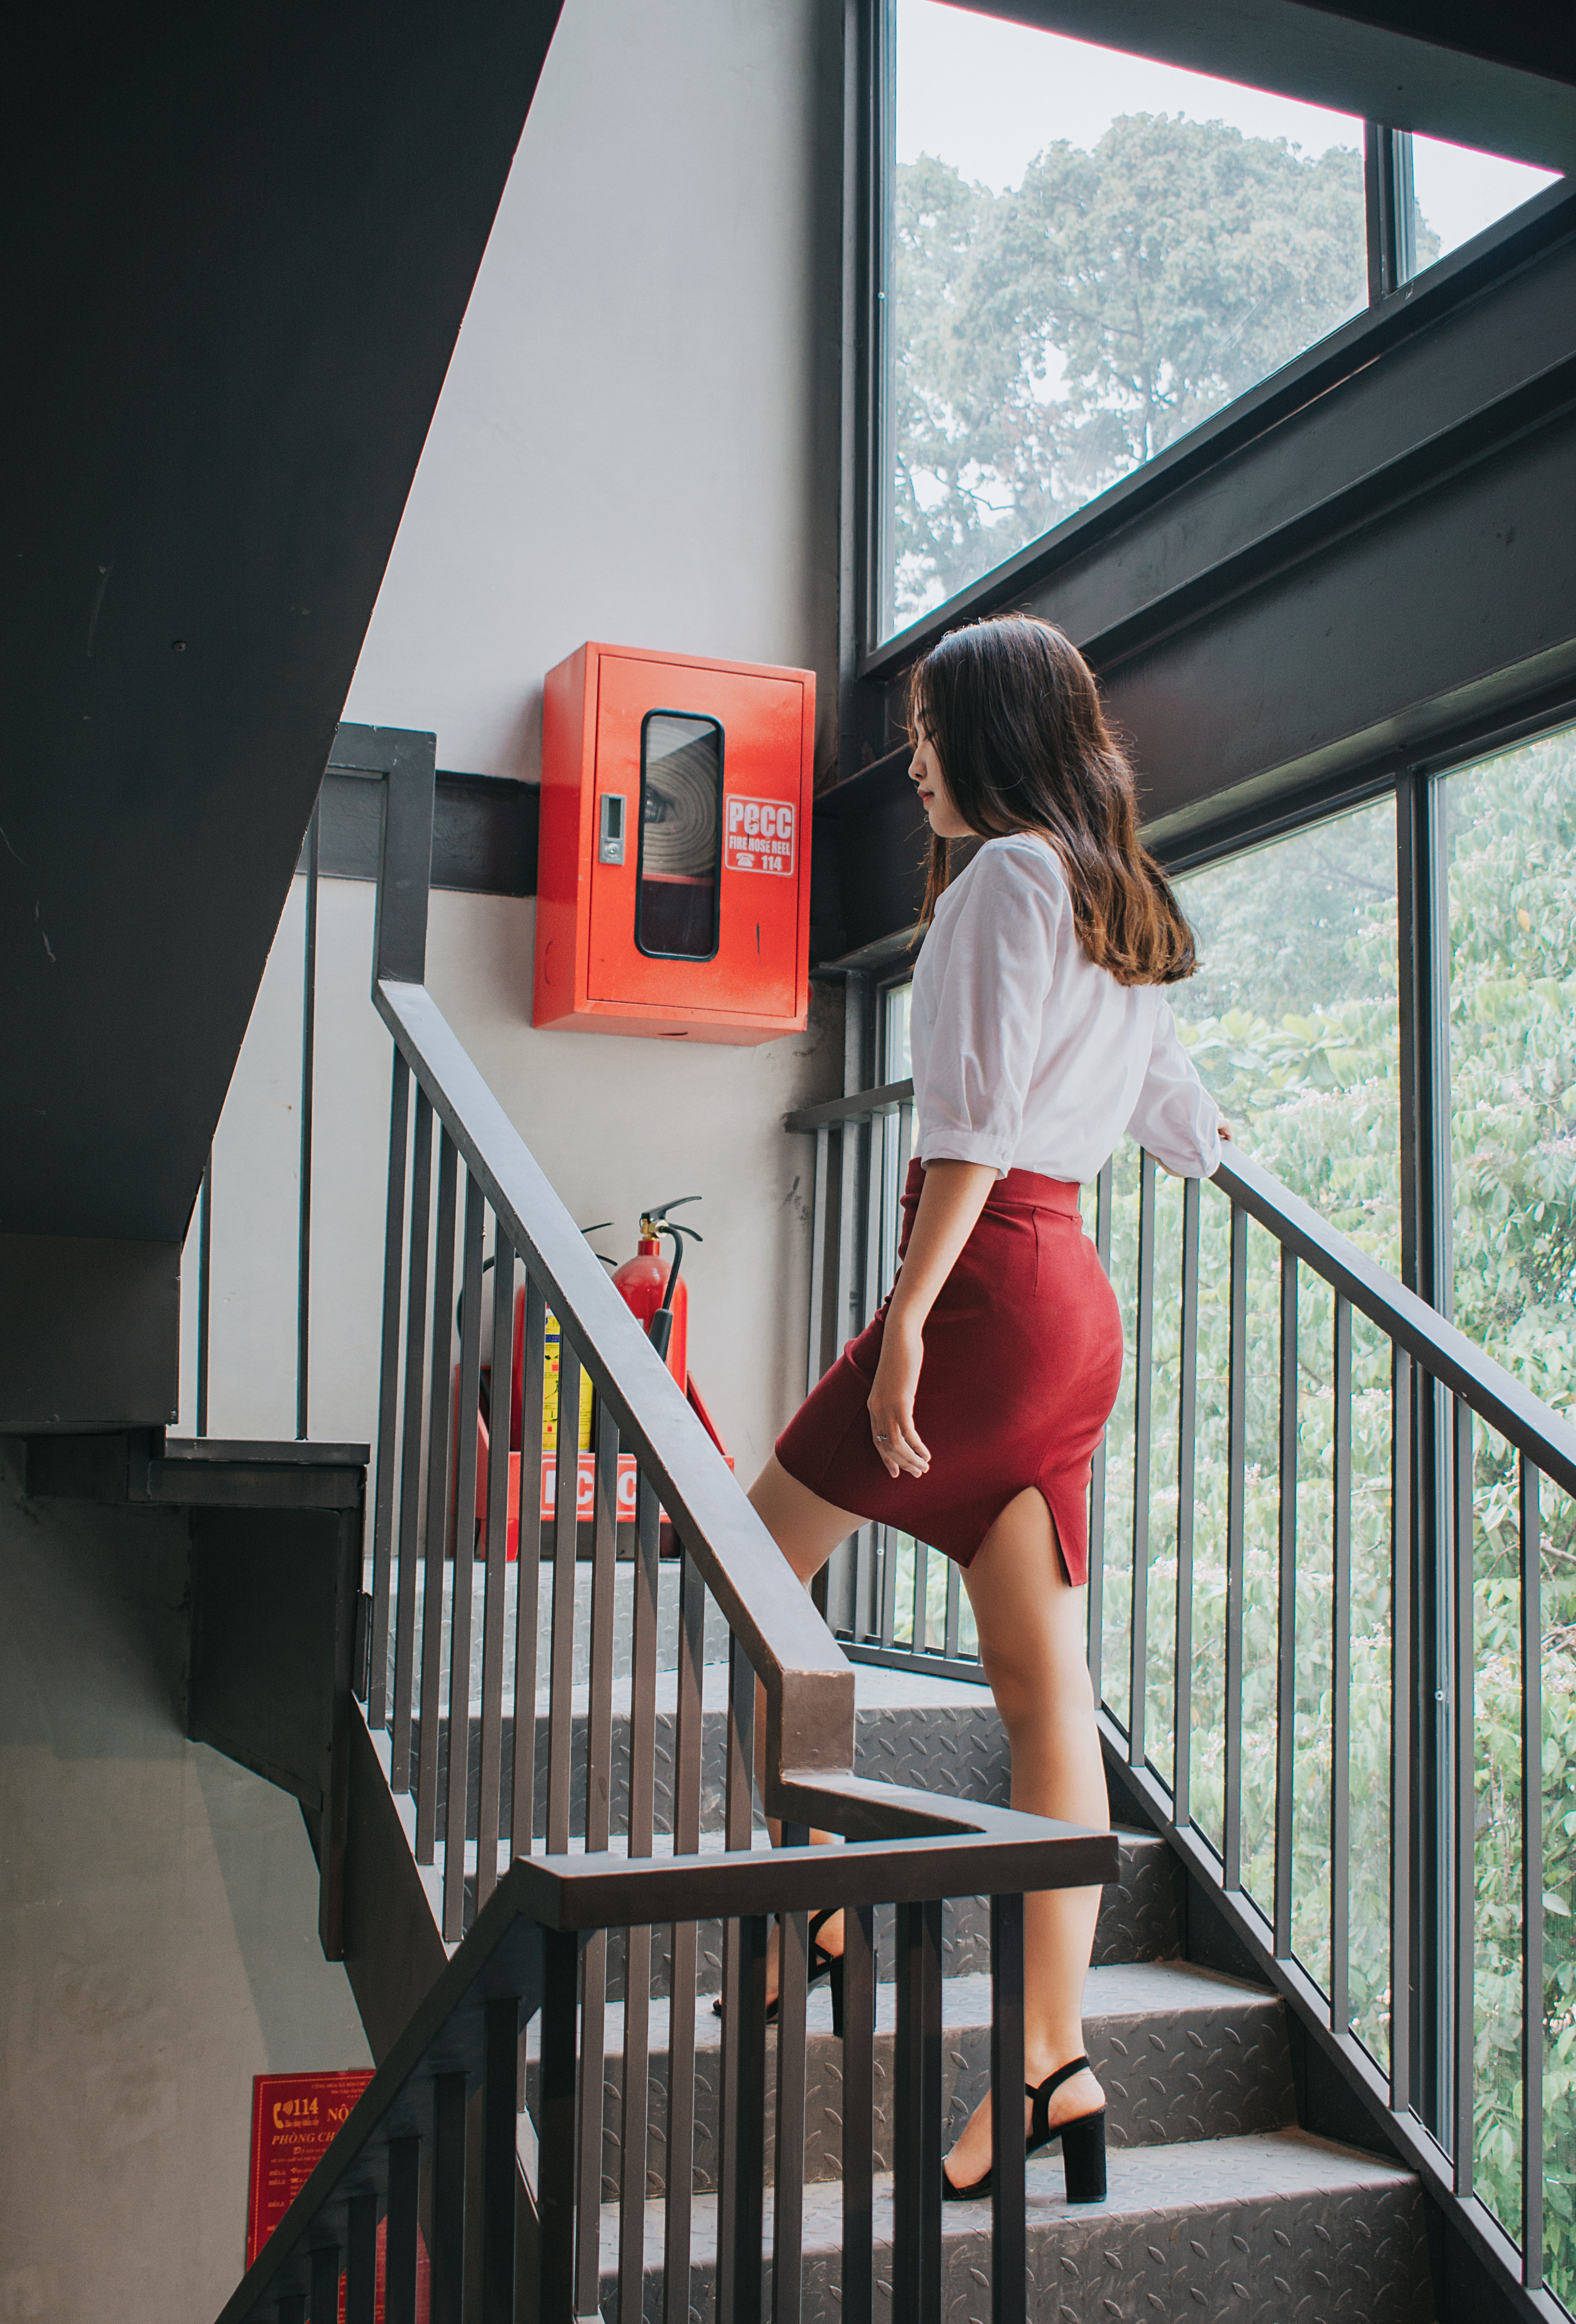
stairs, red, handrail, product, beauty, fashion, leg, room, footwear, home, house, photography, human leg, shoe, balcony, baluster